Felipe Heusser

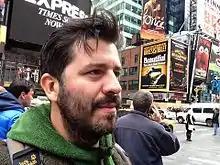
Heusser profile

Felipe Heusser (born 1980) is a Chilean activist and social entrepreneur, co-founder of Ciudadano Inteligente, a Latin American civic technology organization based in Santiago-Chile, awarded with the 2011 Golden Nica for 'Digital Communities' and the 2013 Omidyar Network Award.